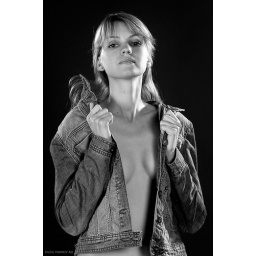
Young attractive female in studio in black and white